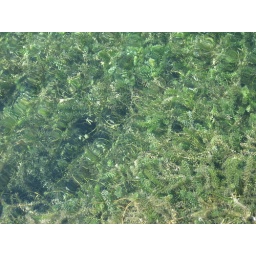
water plants by the dock in San Lucas, Lake Atitlan, Guatemala